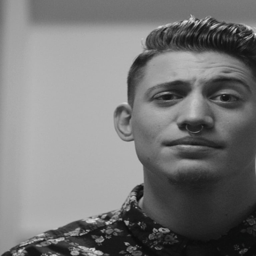
a guy with a nose ring , earring and an undercut hairstyle .